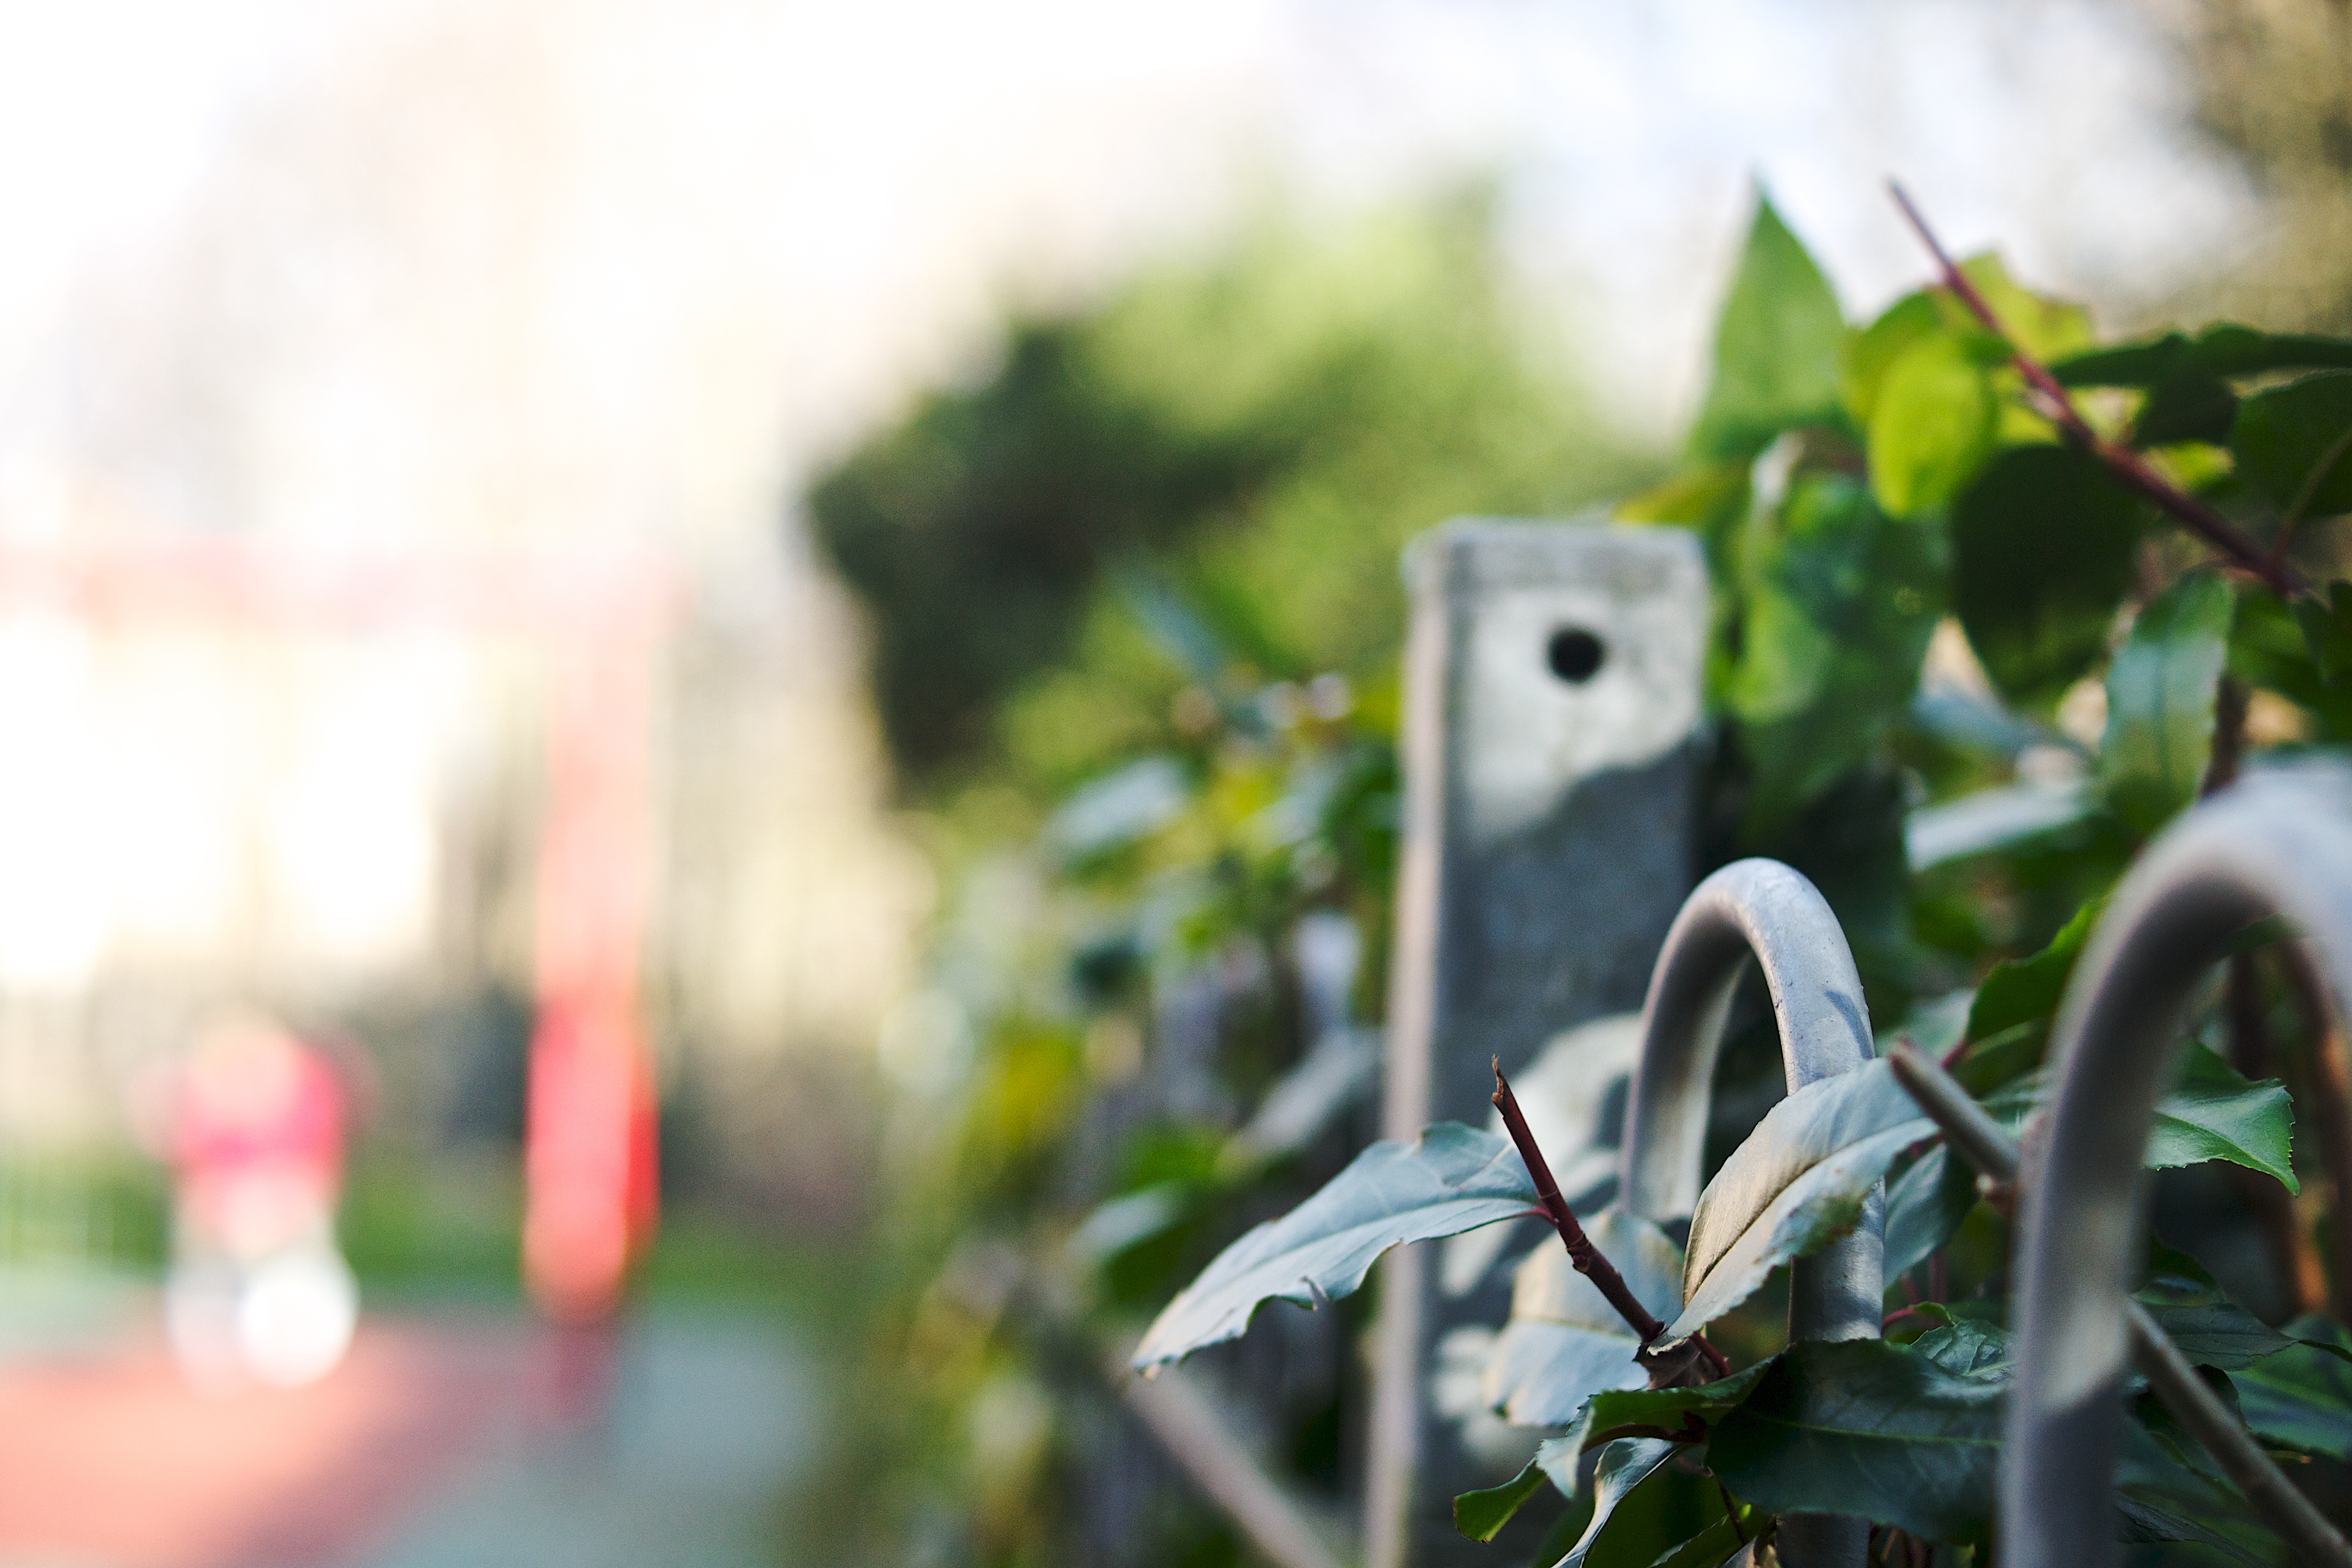
grass, fence, plant, sunlight, leaf, flower, green, color, autumn, metal, playground, sony, dof, hff, friday, a700